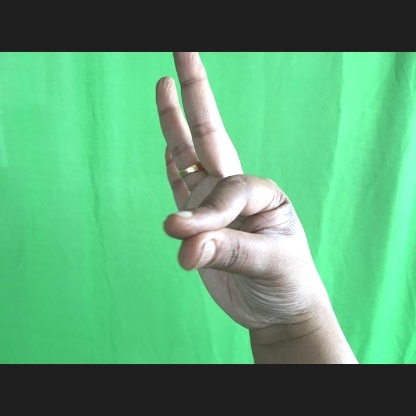
Mudra: Hamsasyam